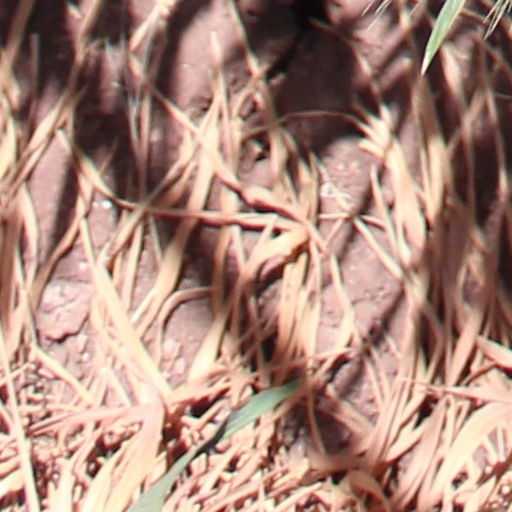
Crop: wheat